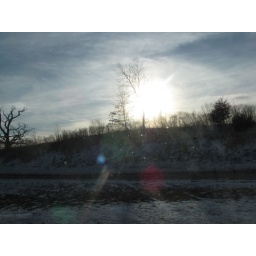
dying tree in pine bush